Bukkuyum

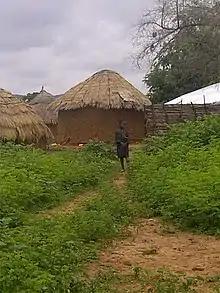
Bukkuyum Local Government Area, Zamfara state, Nigeria

The primary livelihood in Bukkuyum Local Government Area revolves around crop cultivation, particularly known for cultivating crops like cotton and millet. Moreover, the region possesses abundant mineral resources, including lead and gold, leading to a notable surge in mining activities in recent times.